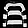
Label: Pullover